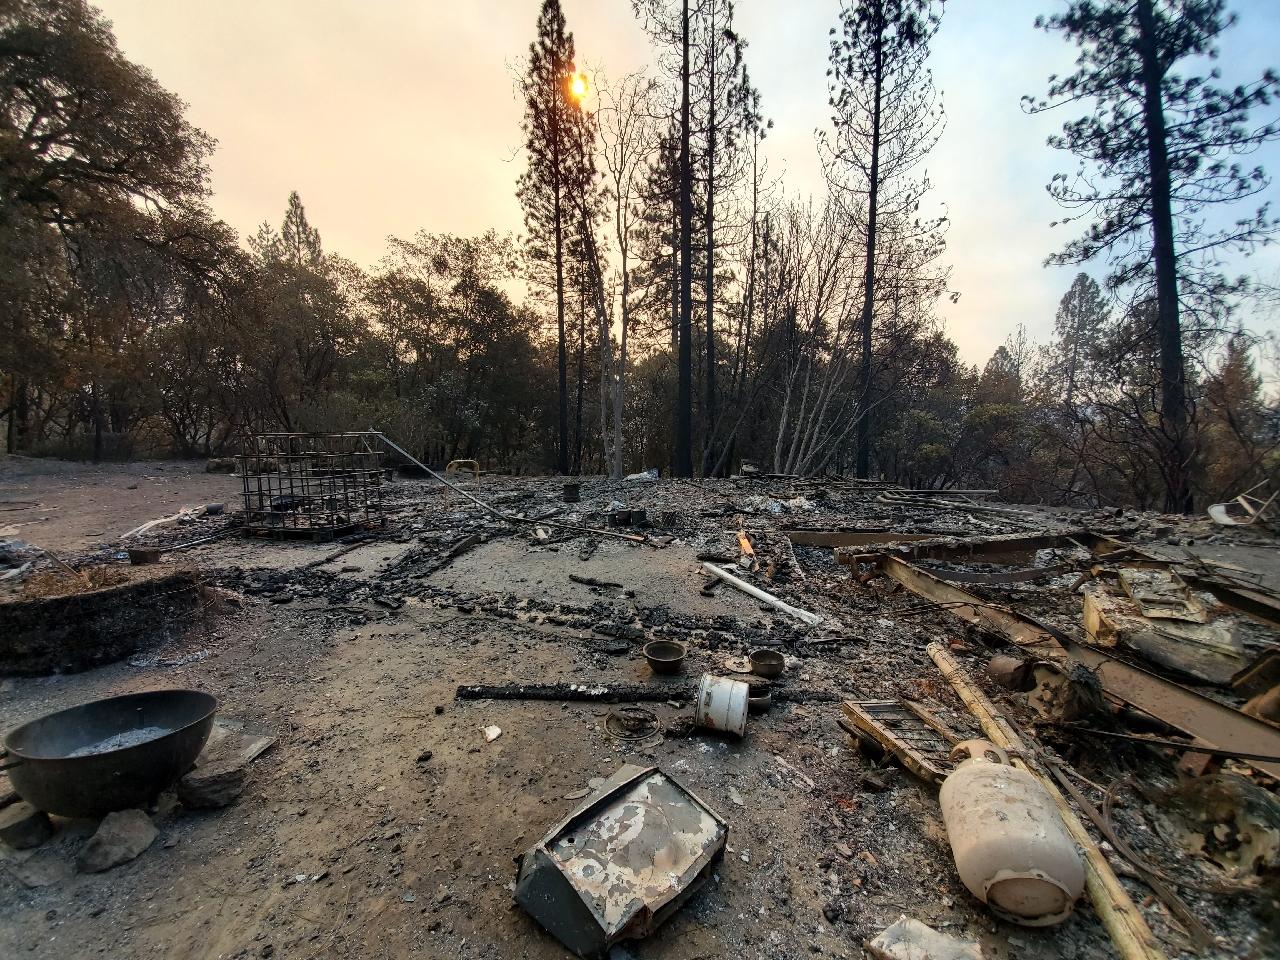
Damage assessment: destroyed